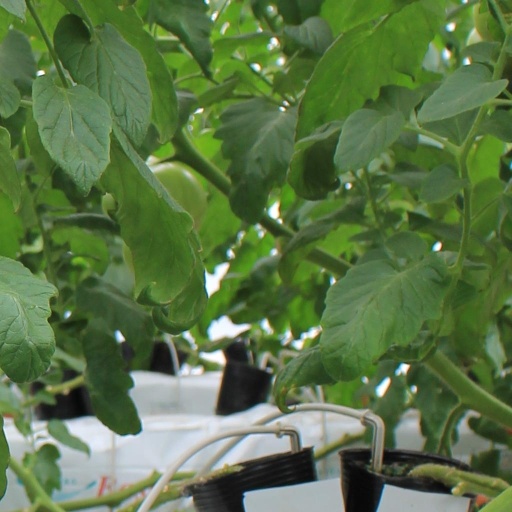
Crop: tomato